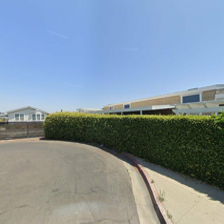
Label: streetView